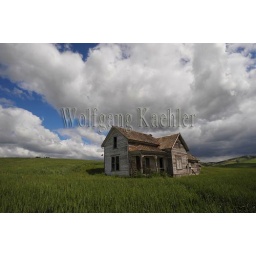
Usa, washington state, palouse country near pullman, abandoned farm house in wheat field, cumulus clouds